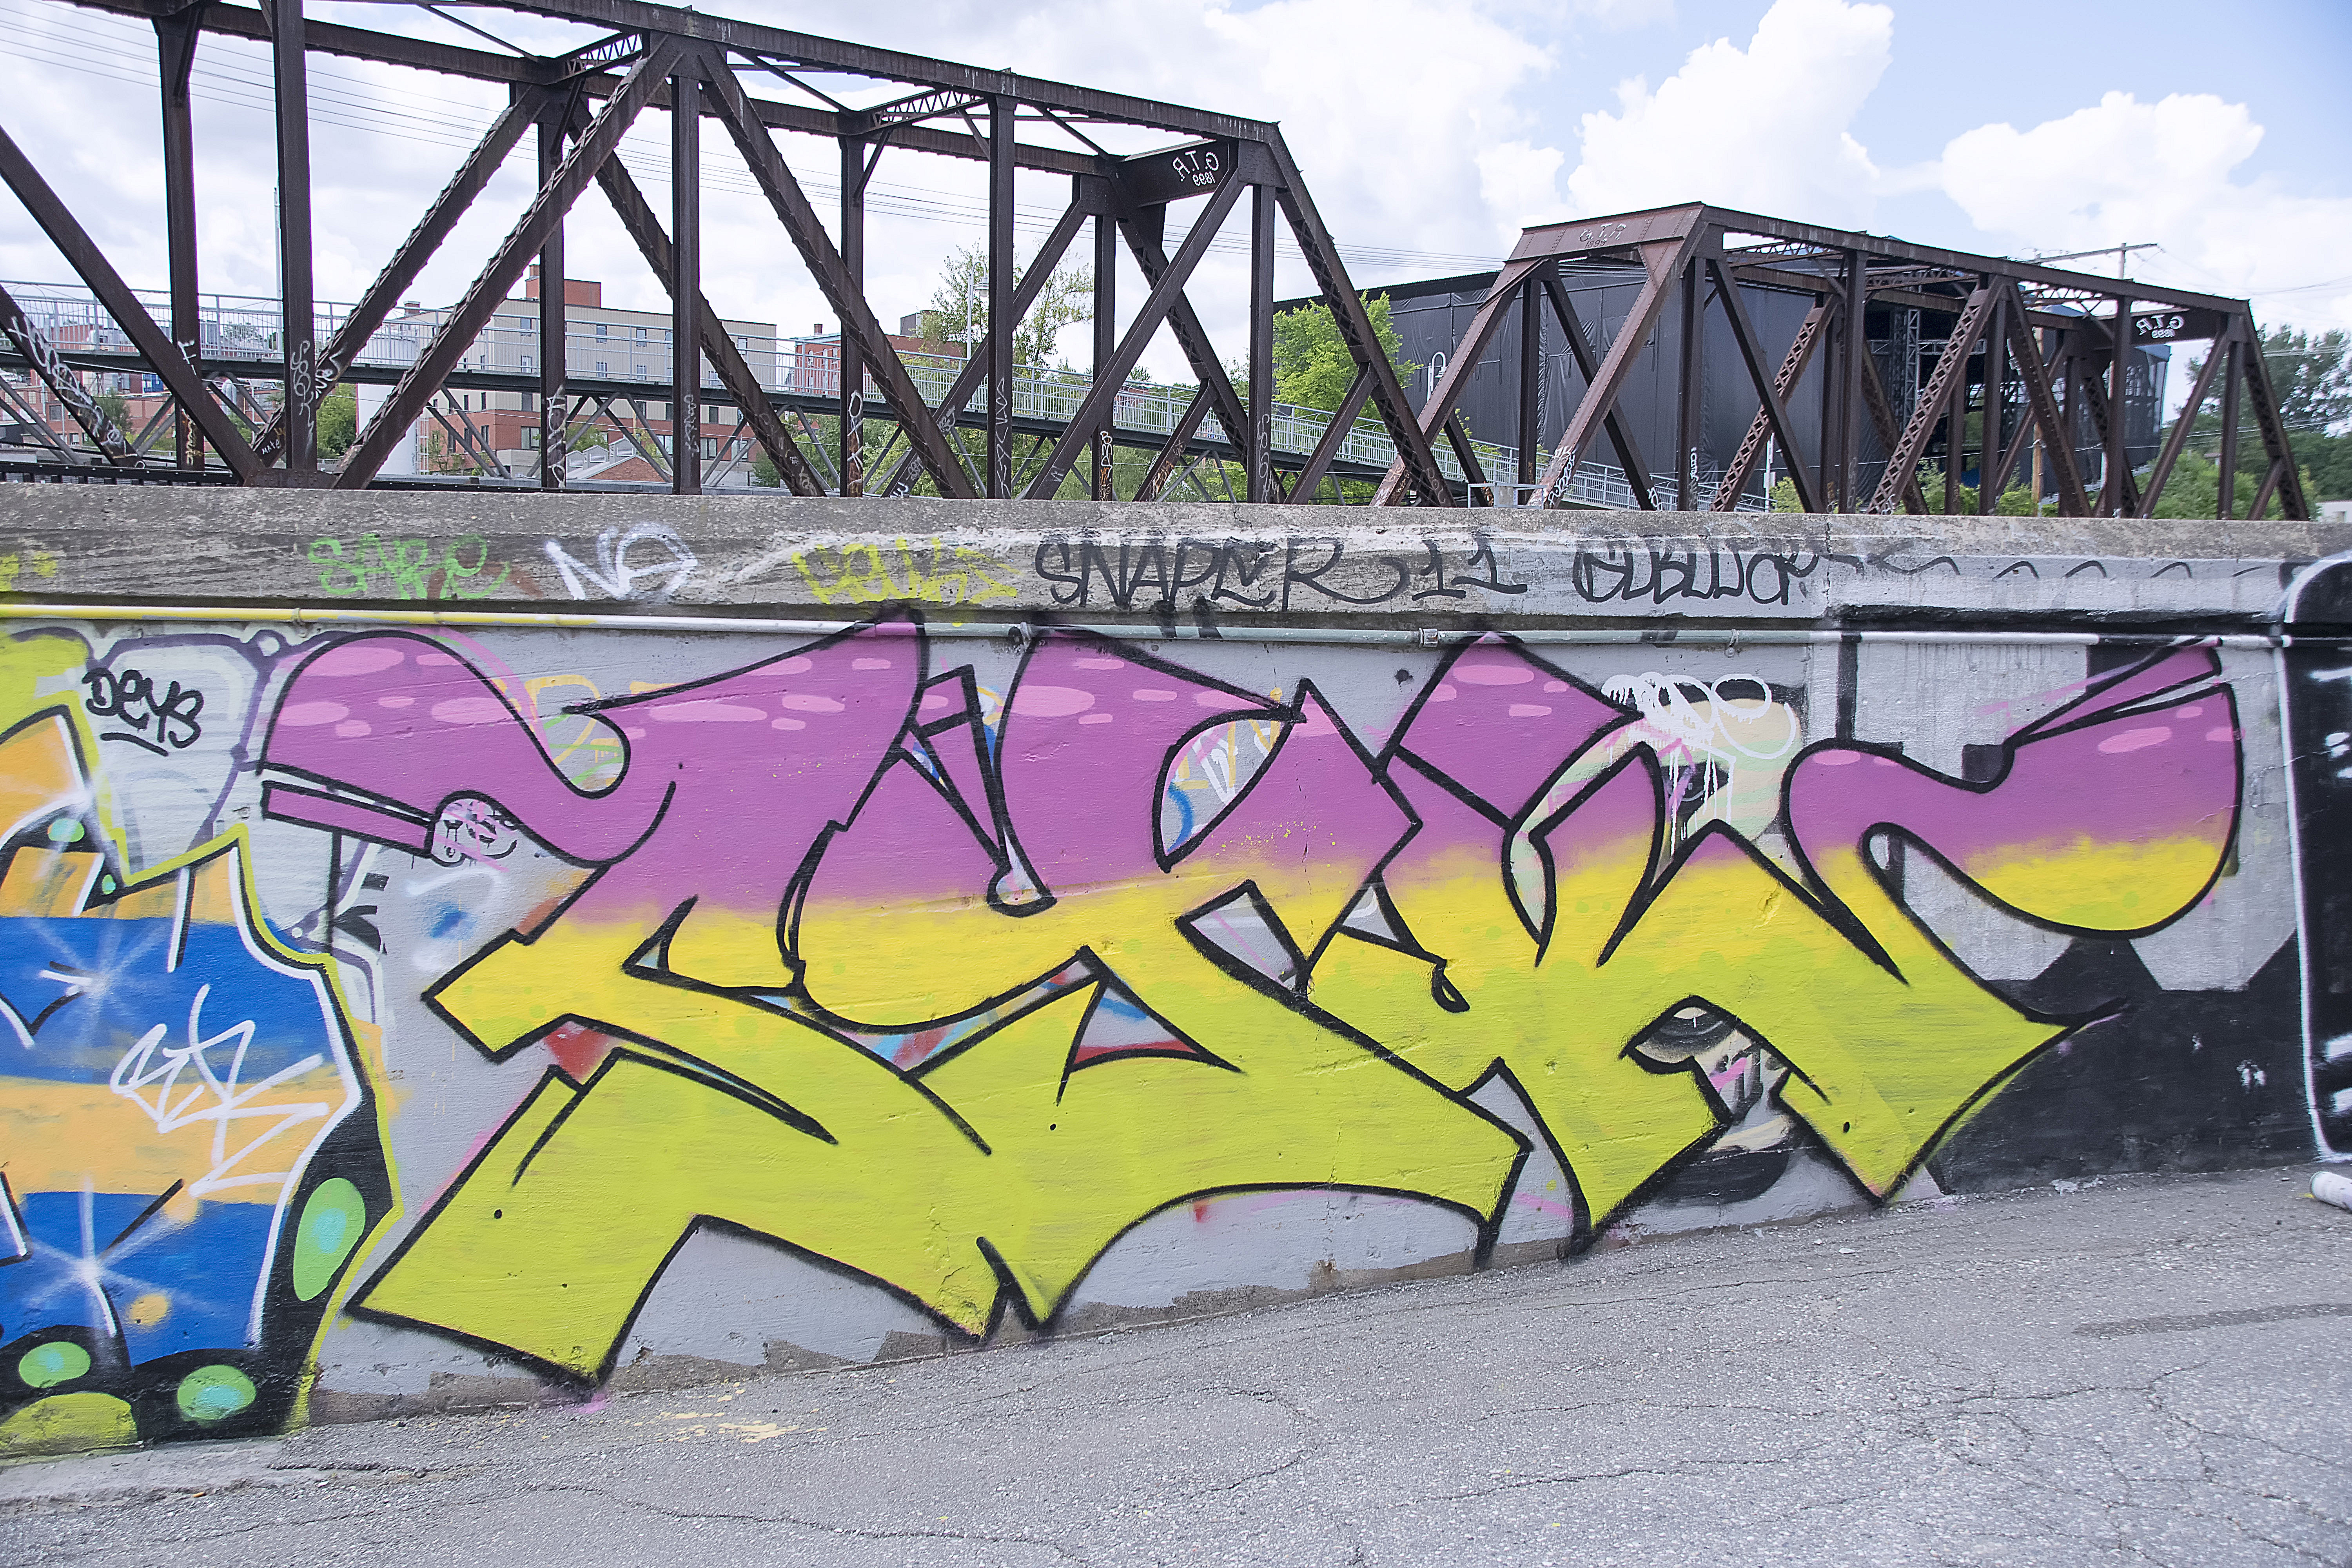
urban, graffiti, street art, art, canada, mural, quebec, sherbrooke, urbain, amalgam, urban area